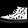
Label: Sneaker